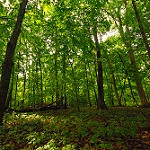
Label: forest